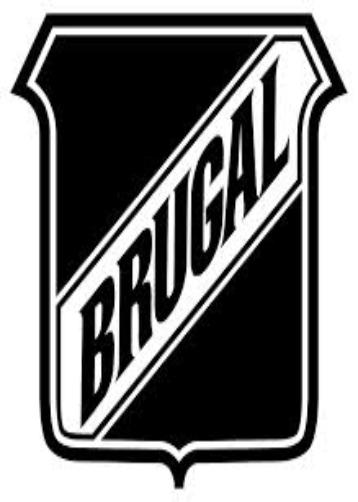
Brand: Brugal
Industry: Food